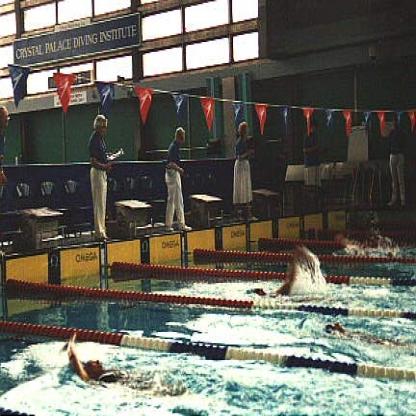
Scene: Indoor